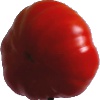
Label: Tomato 3